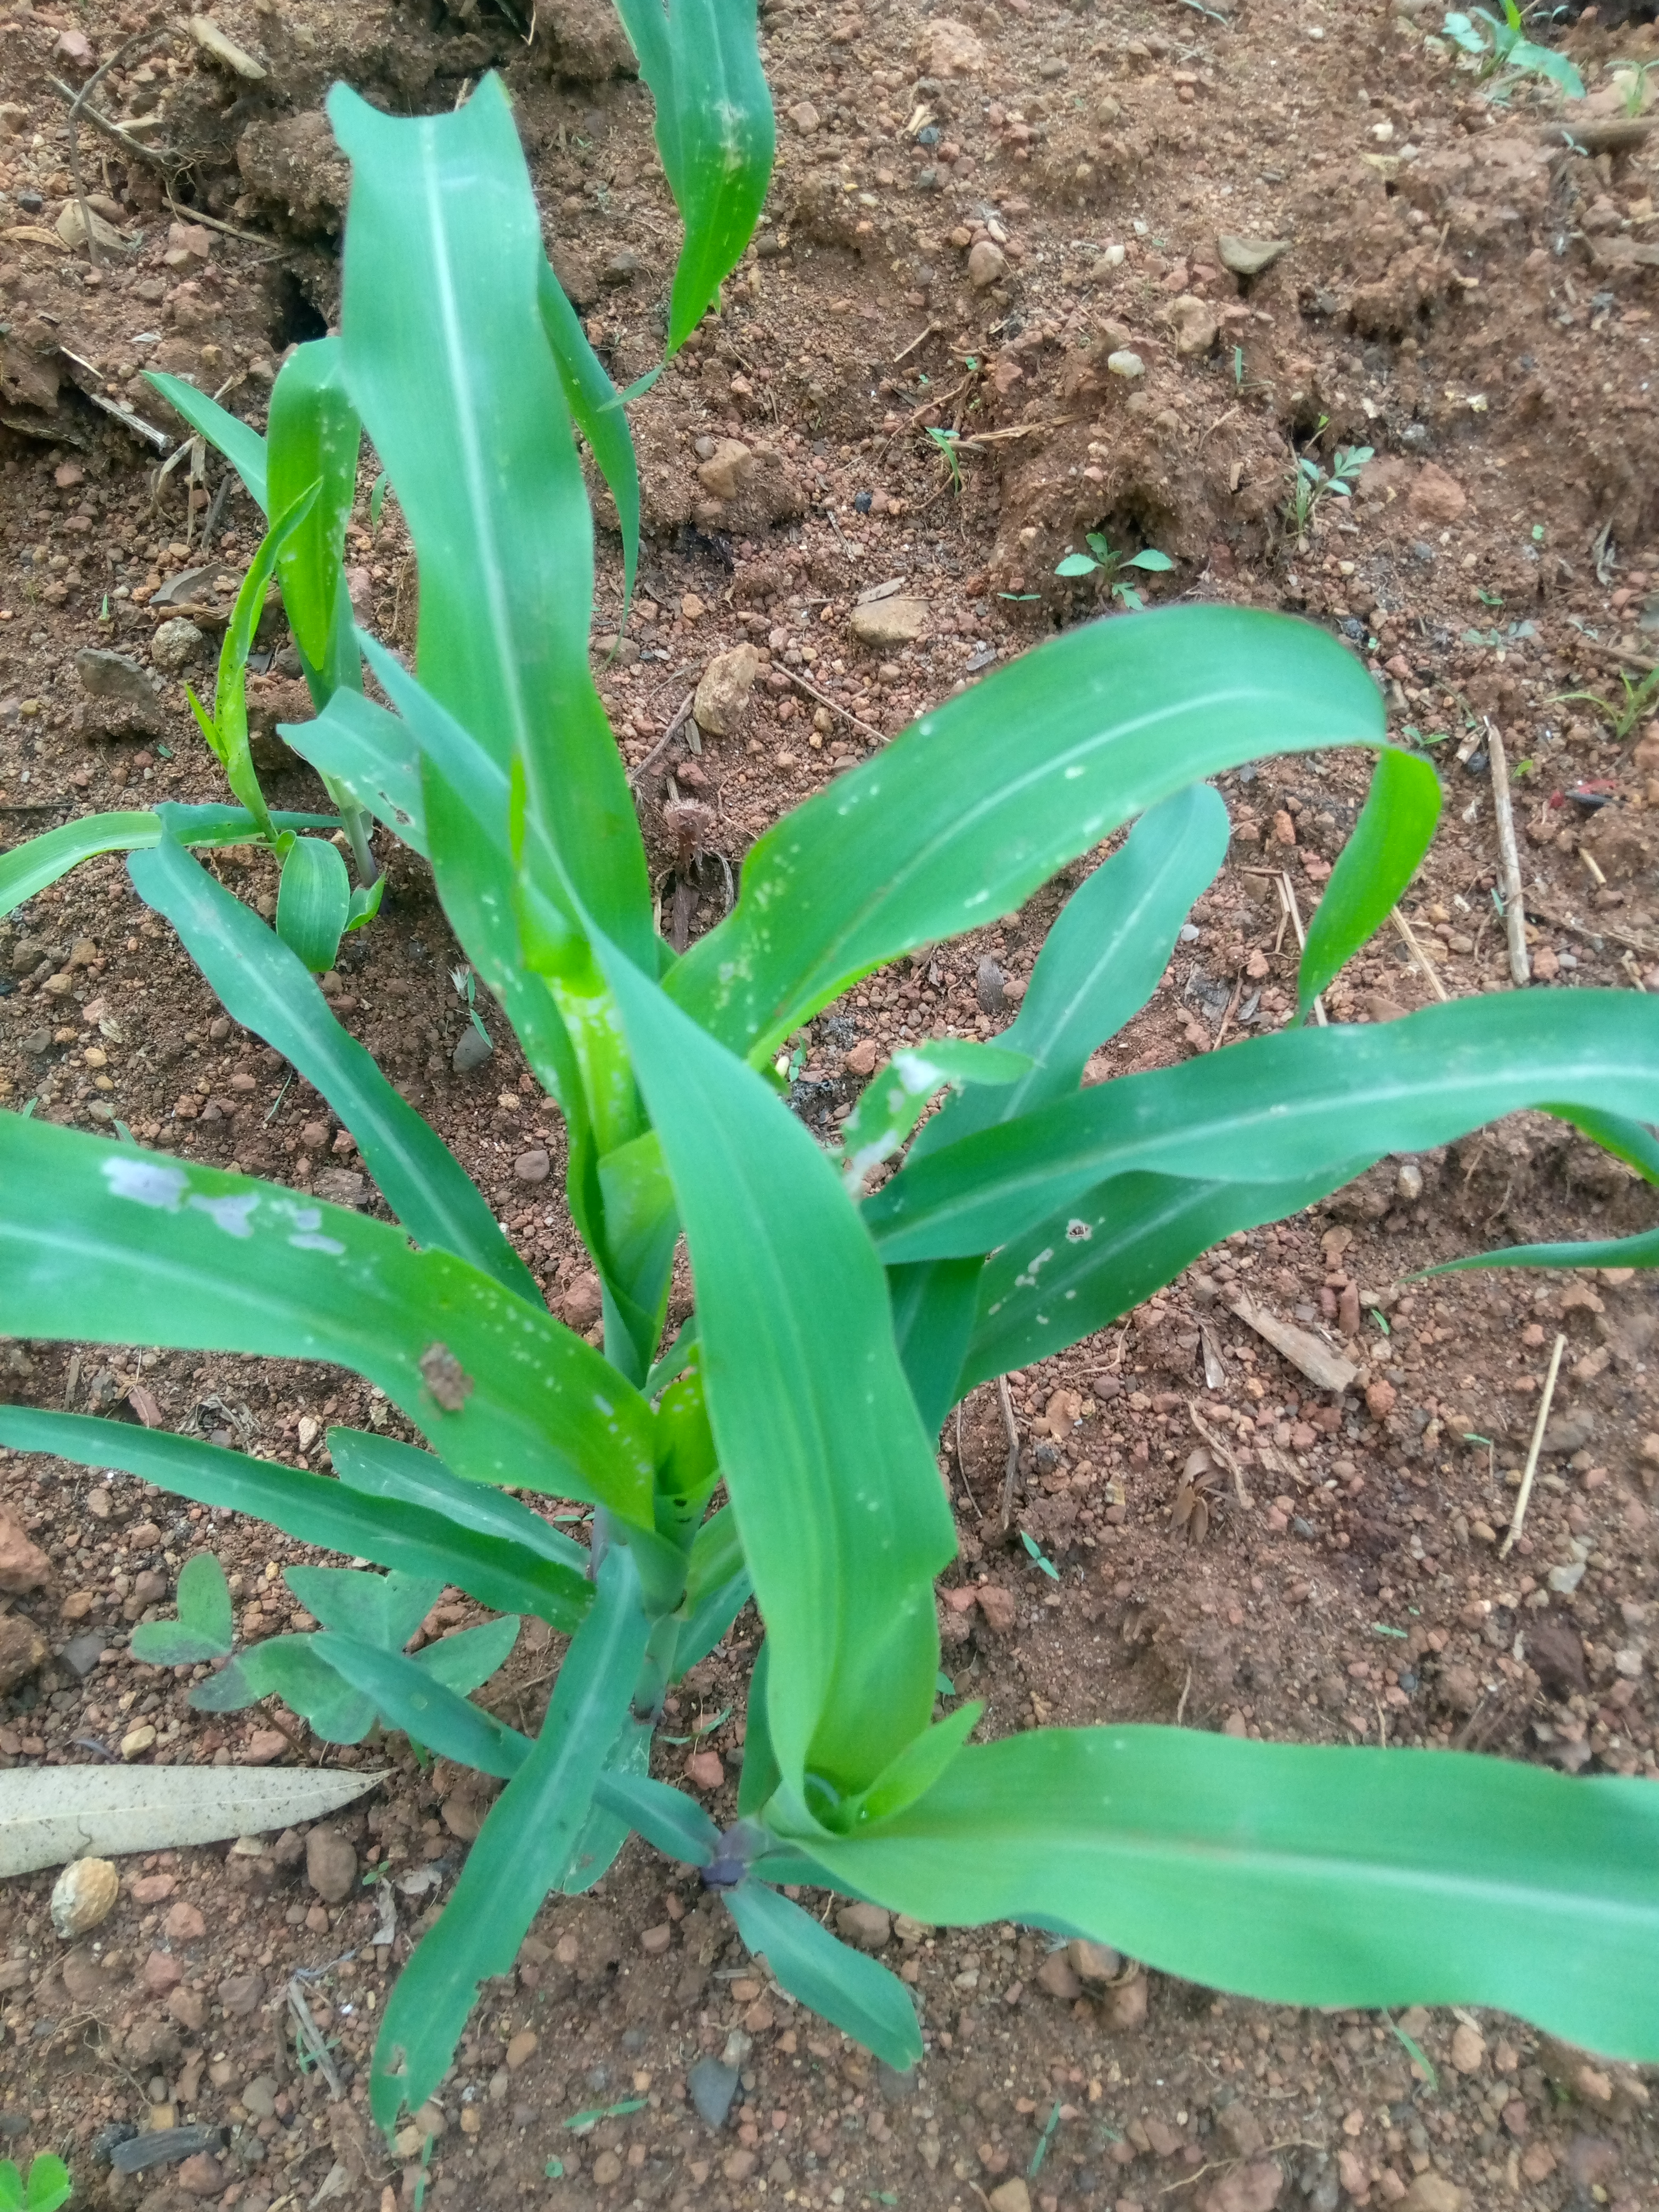
Label: spodoptera_frugiperda